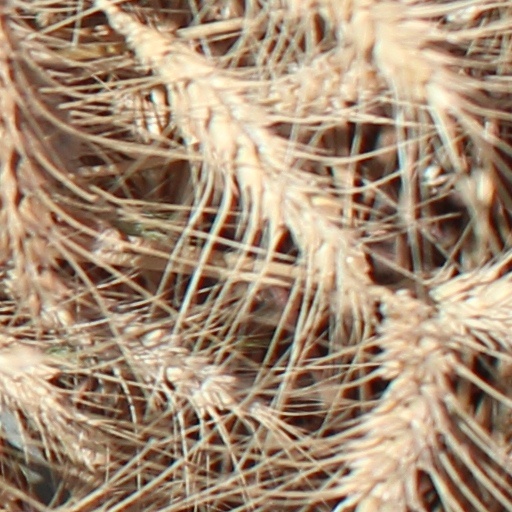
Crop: wheat